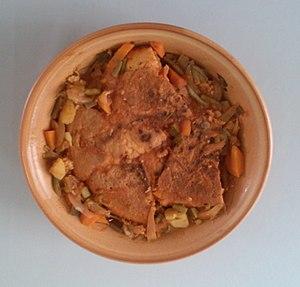
Tahboult a la sauce - region de Sidi Aich
La tahboult n'tmelaline, parfois appelée simplement tahboult, ou mchaoucha, est un gâteau algérien, préparé communément par les Kabyles et les Chaouis, à base d'œufs et de semouline ou de farine, servi dans du miel.